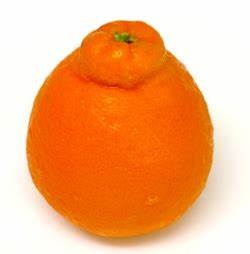
Label: mandarine